Katy Parrish

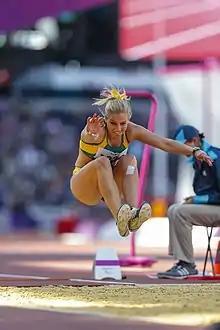
Parrish at the 2012 London Paralympics

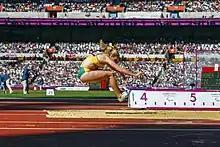
Parrish at the 2012 London Paralympics

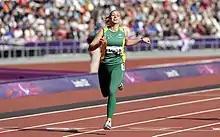
Parrish at the 2012 London Paralympics

Parrish is a T38 classified athletics competitor who specialises in the 100 metres, 200 metres and the long jump. In 2008, she had a scholarship with the Australian Institute of Sport. , she has a scholarship with the Victorian Institute of Sport, and trains with Tim Matthews in Melbourne, Victoria.